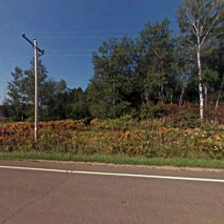
Label: streetView